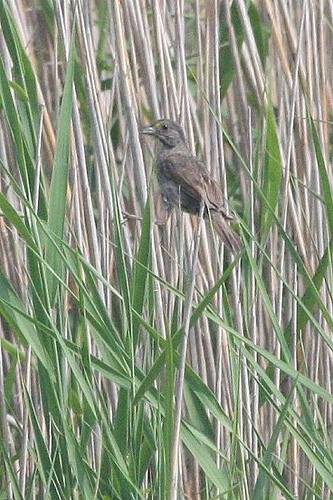
beek is grey and short head is brown wings are brown and belly is brown.
a medium gray bird with long gray rectrices and a small gray bill.
this is a small grey bird with a pointed beak.
a large bird with a black body, and a black bill.
this is a small brown bird with grey on the nape and breast.
this bird is brown with white and has a very short beak.
this brown bird is small with a round head and long tail.
this is a gray bird with a long tail and a gray pointed beak.
this bird has a dark brown crown as well as a brown rump
this bird has wings that are grey and has a short bill
Species: Seaside Sparrow